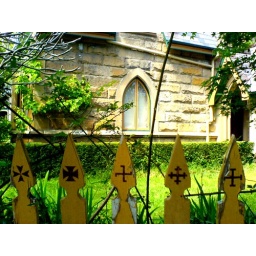
the fence all around this place was painted with various christianesque symbolds. walking to the fish markets to induce labour.